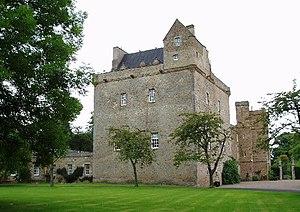
L'East Lothian est l'un des 32 council areas de l'Écosse ainsi qu'une région de lieutenance. L'East Lothian est frontalier de la ville d'Édimbourg et du Midlothian à l'ouest et des Scottish Borders au sud. La principale ville est Musselburgh mais le chef lieu en est cependant Haddington.